Jessica O'Rourke

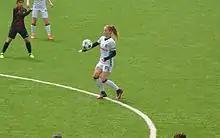
Jessica O'Rourke playing for beşiktaş J.K. in the 2016–17 season's play-off home match against 1207 Antalya Döşemealtı Belediyespor.

Jessica started her professional career in 2008 with the only professional team in the US at that time, the F.C. Indiana Lionesses. She played a significant role as a defensive midfielder for F.C. Indiana as they won USL W-League Central Conference in 2008; advancing to the Championship Finals where she tallied the only goal for the Lionesses in the 47'.